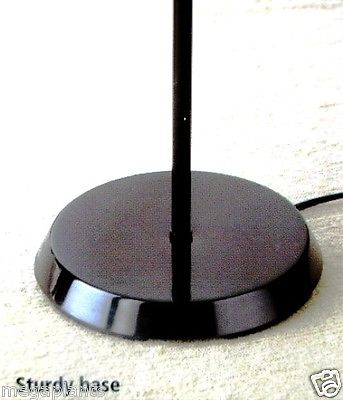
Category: lamp